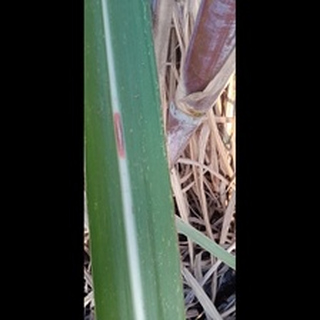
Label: sugarcane_red_rot